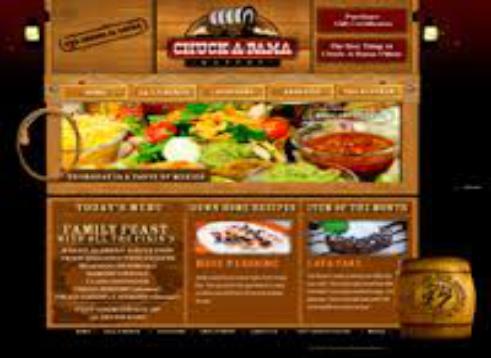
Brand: Chuck-A-Rama
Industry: Food